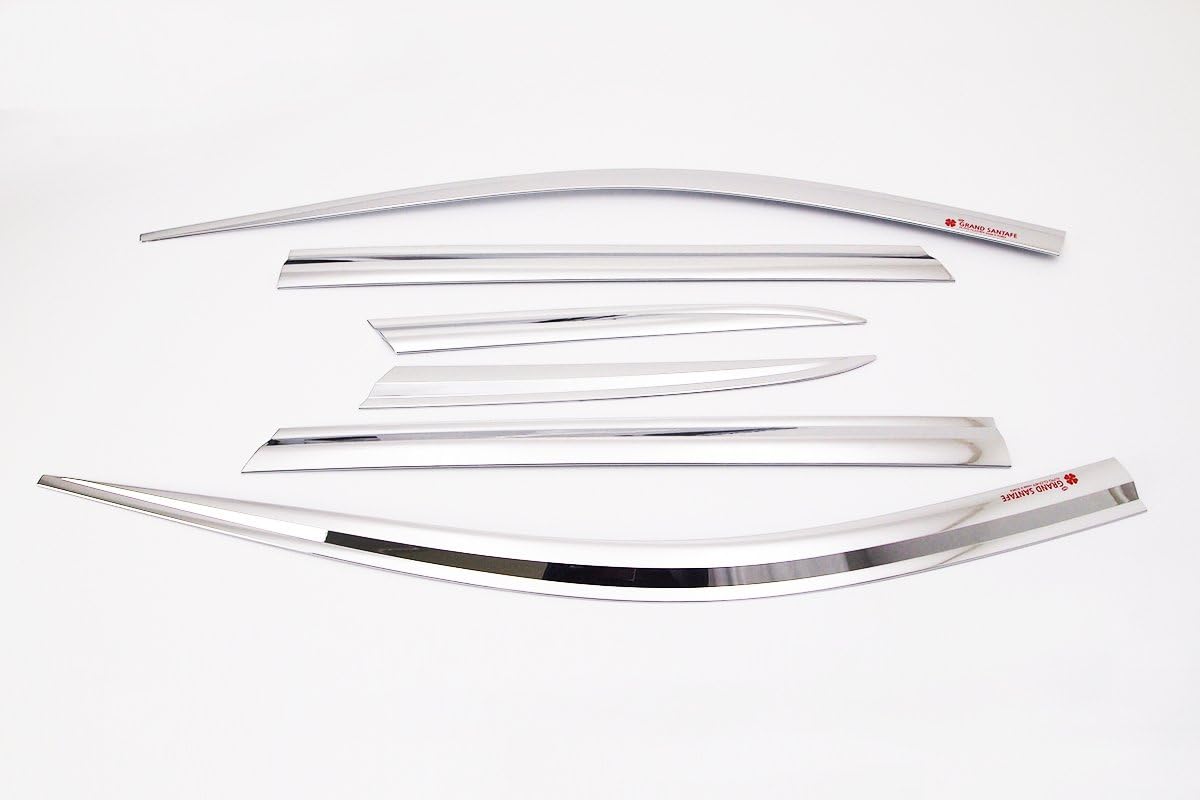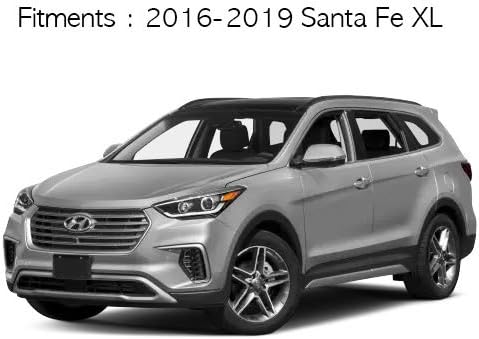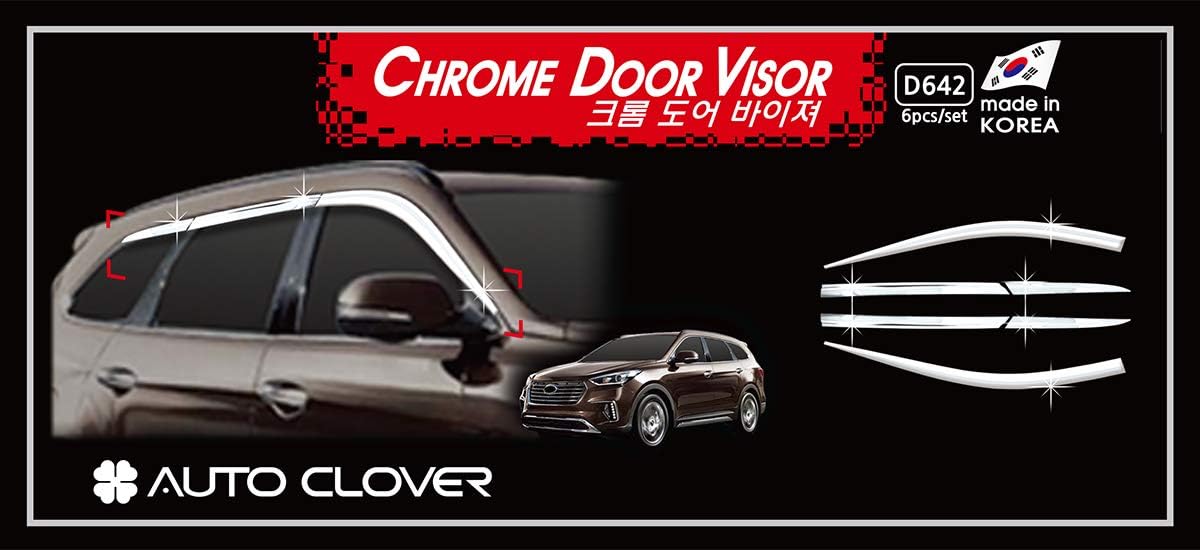
AUTOCLOVER Chrome Window Visor Sun Rain Vent Guard 6p for 2017-2019 Hyundai Santa Fe XL
Category: Automotive
Perfect same as photo - Other item in photos not included Helps your car window protected Wind/Rain/Snow The molding has 3M self-adhesive backing - Attach and Play Must have item Best Smoke Quality This item is sure to improve the look of your Exterior Guarantee PERFECT FIT AND FINISH!!!
Features: Contents : Chrome (Wind Shield) Window Sun Visor Vent 6ps(1set) | Car Fitments : 2017 - 2019 Hyundai Santa Fe XL | Part Number : Autoclover_D642 | Quantity : 6pcs | Perfect fit with your car / Made in Korea